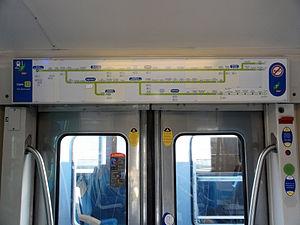
Plan de la ligne J du Transilien à l'ntérieur d'une rame inox de banlieue.
Transilien est le nom du réseau de trains de banlieue de SNCF Voyageurs desservant principalement les gares d'Île-de-France. La zone couverte ne correspond pas exactement aux limites administratives de la région : les trains desservent aussi plusieurs gares situées en Normandie, dans les Hauts-de-France et en région Centre-Val de Loire. A contrario, quelques gares situées aux marges de la région ne sont pas desservies par le réseau, mais uniquement par les trains express régionaux des régions voisines. Il est l'héritier des trains de banlieue qui existaient depuis la fin du XIXᵉ siècle.